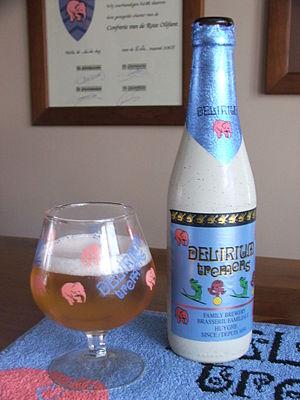
bouteille de bière Délirium tremens avec verre sur mon bar
Delirium Tremens est une bière blonde belge, brassée par la brasserie Huyghe à Melle.